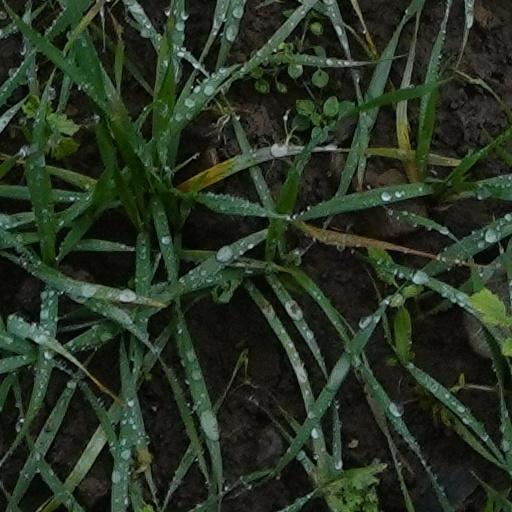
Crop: wheat